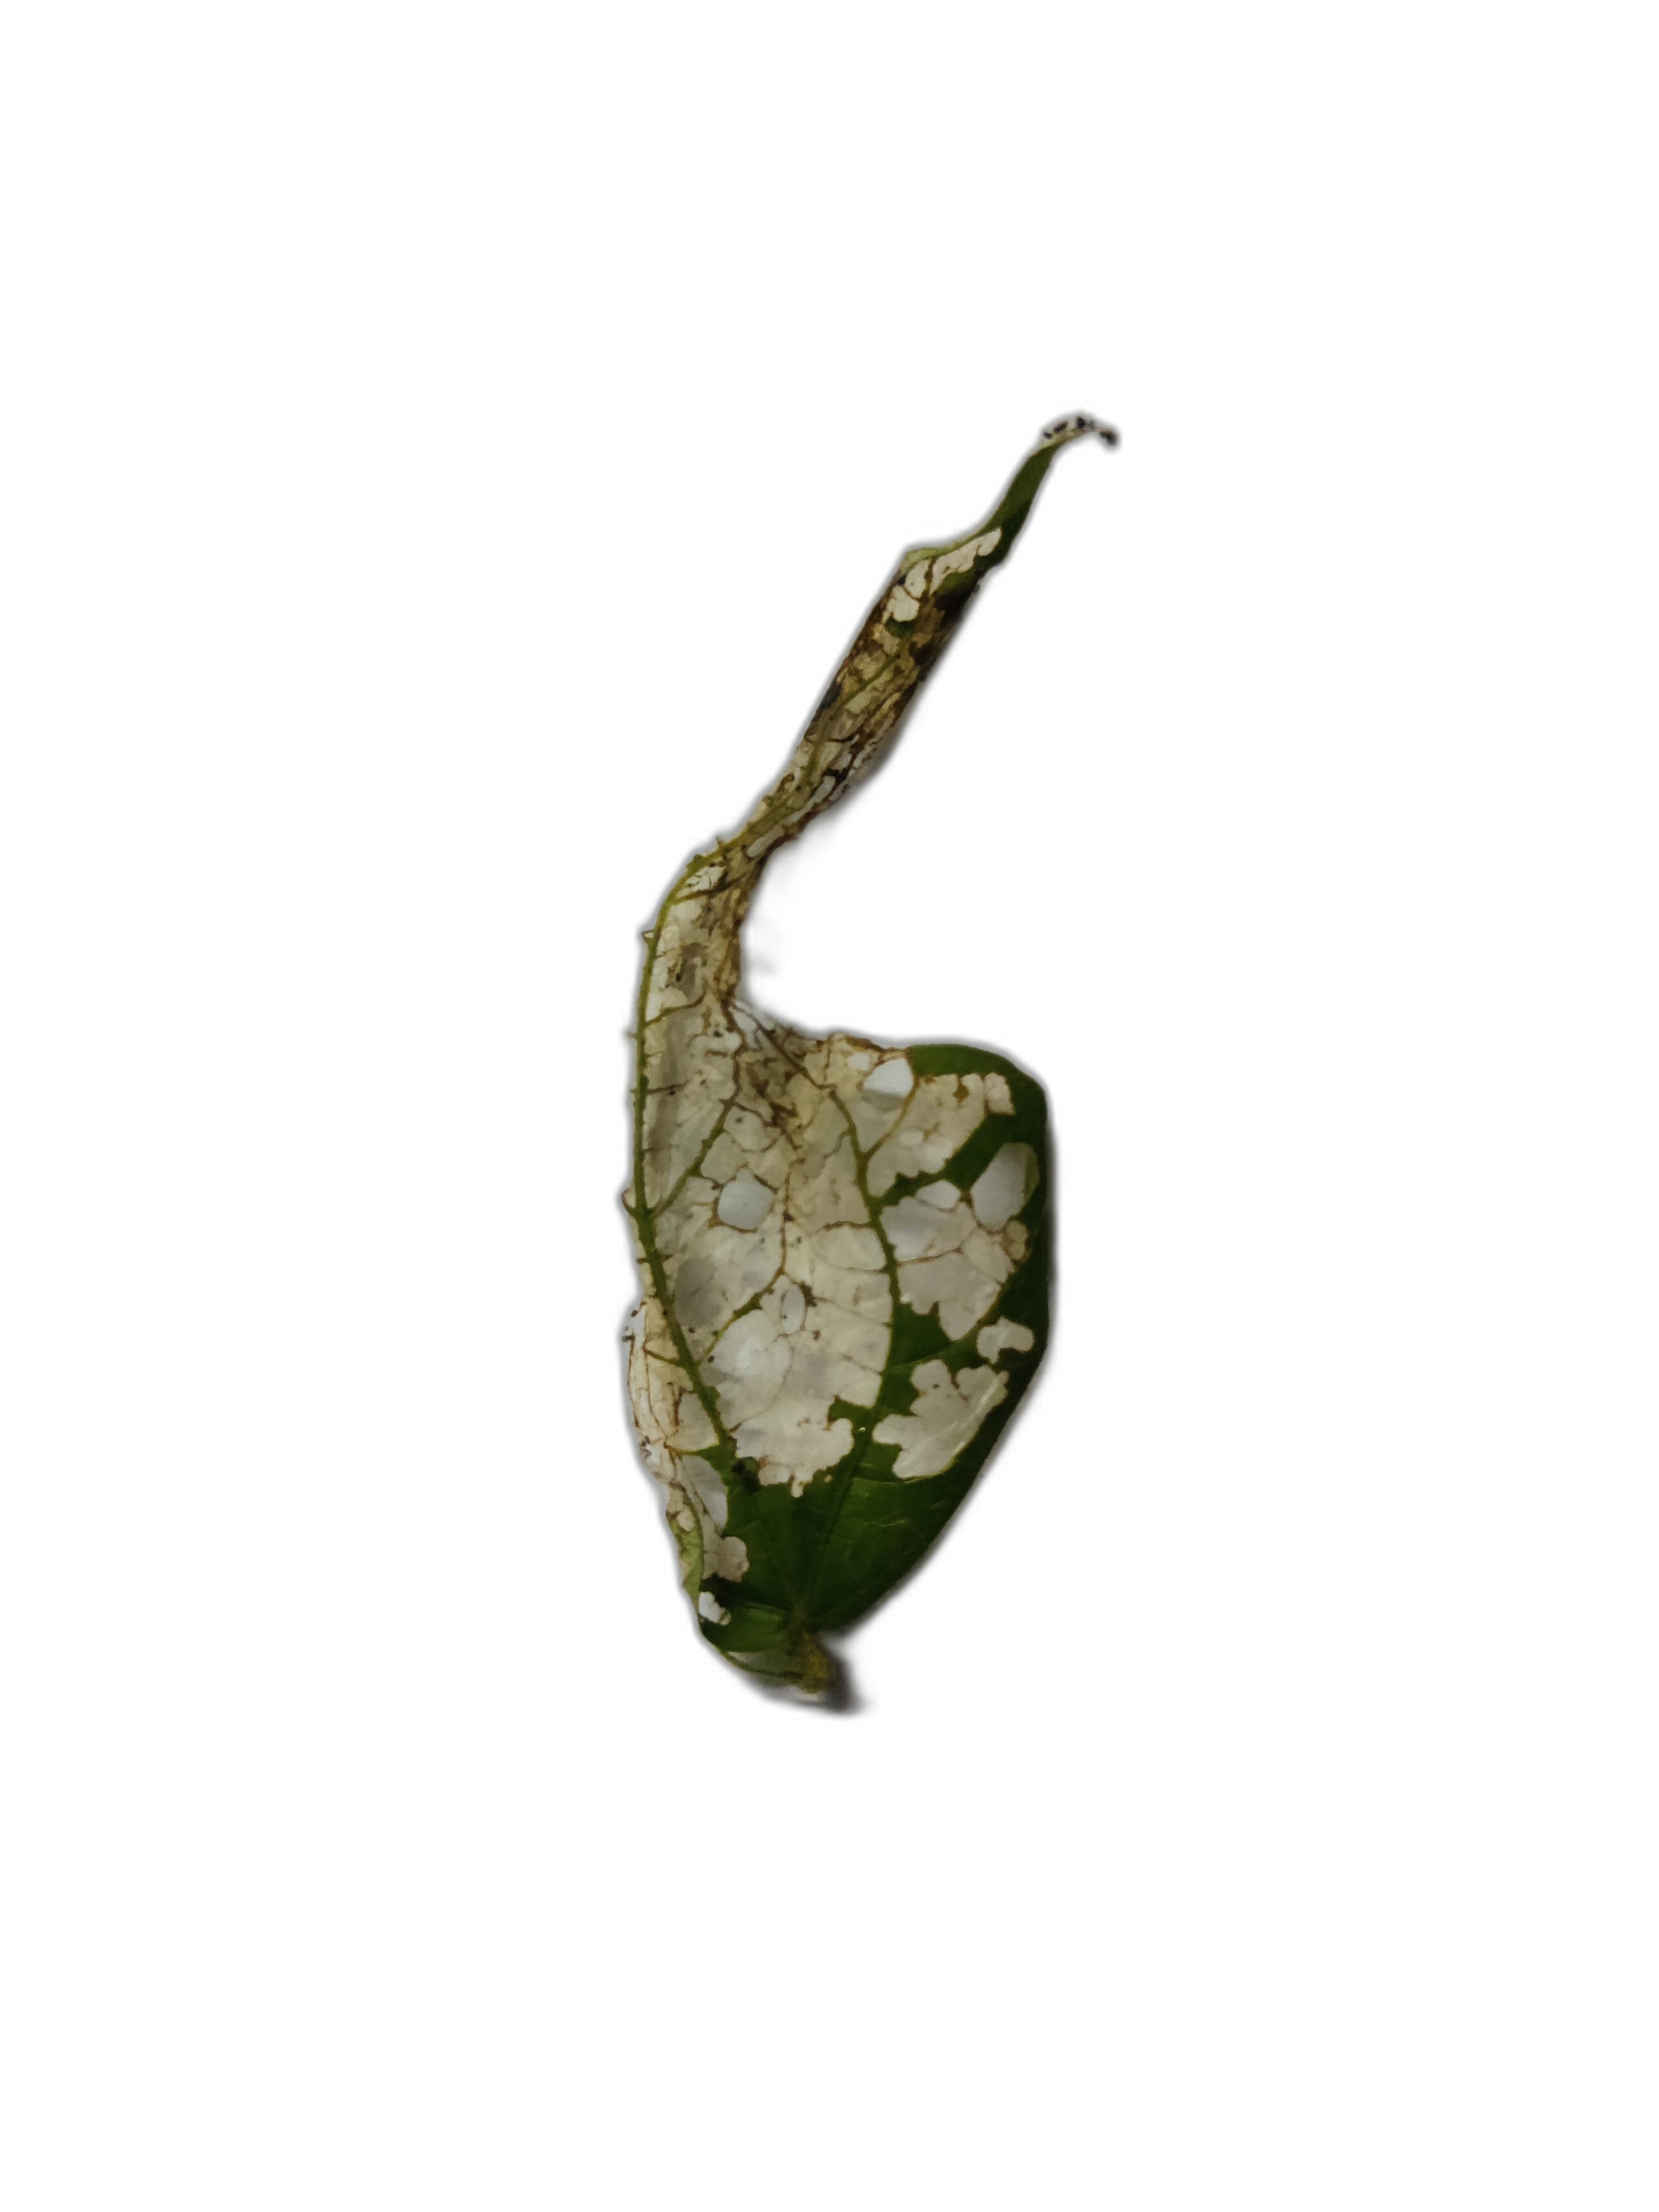
Label: Insect